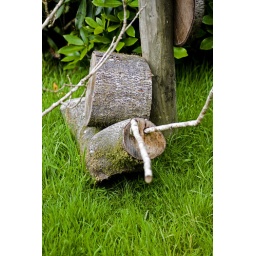
One of the little wooden animal creations near Lydford Gorge.